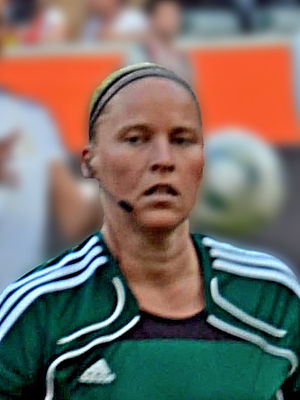
Kirsi Heikkinen
Kirsi Heikkinen er en finsk fodbolddommer. Hun har blandt andet dømt EM i fodbold for kvinder 2009 hvor hun dømte kvartfinalen mellem Holland-Frankrig og semifinalen mellem Tyskland-Norge.